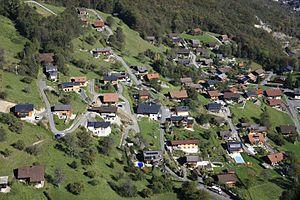
Vue aérienne du village des Neyres
Collombey-Muraz est une commune suisse du canton du Valais, située dans le district de Monthey sur la rive gauche du Rhône.